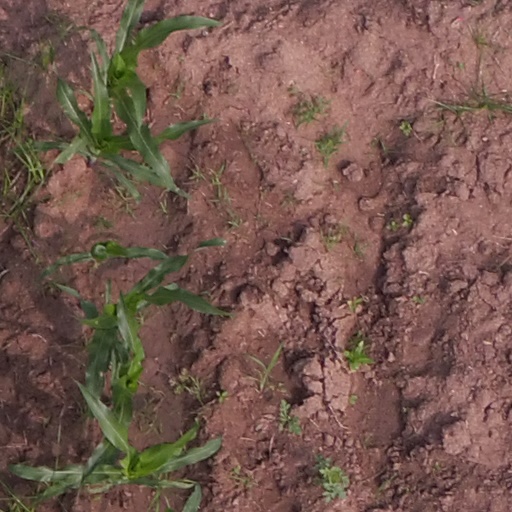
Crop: maize; corn